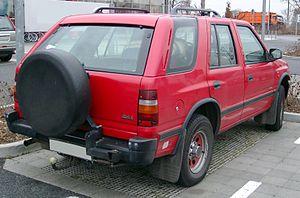
L'Opel Frontera est le tout premier véhicule tout-terrain du constructeur allemand Opel, construit de 1991 à 2004 sur le marché ouest-européen.